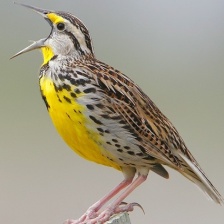
Species: EASTERN MEADOWLARK
Scientific name: STURNELLA MAGNA